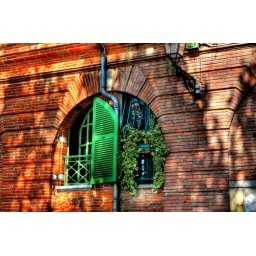
Old window in a building alongside the River Garonne.